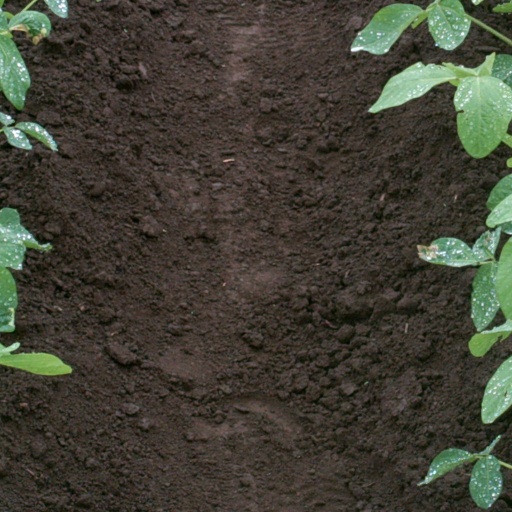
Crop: soybean